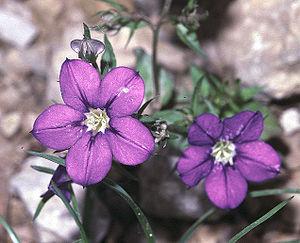
Cette liste de Tracheophyta de Bosnie-Herzégovine, ainsi que d’espèces introduites est un aperçu incomplet d’espèces de mousses, de fougères, de gymnospermes et d’angiospermes citées dans la littérature disponible en langues bosniaque, croate, serbe et serbo-croate. Cet aperçu n’inclue pas des espèces cultivées ni celles occasionnellement introduites.